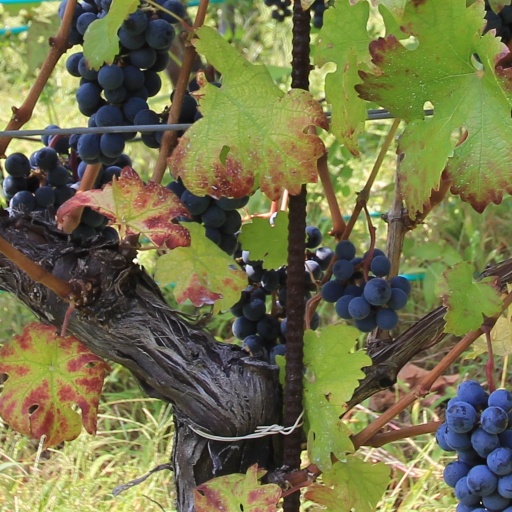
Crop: grape